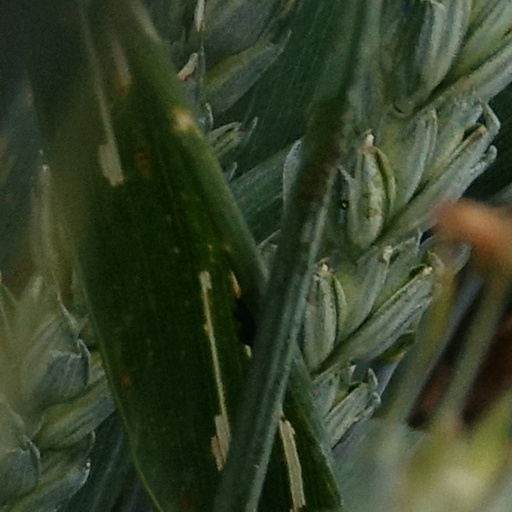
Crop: wheat